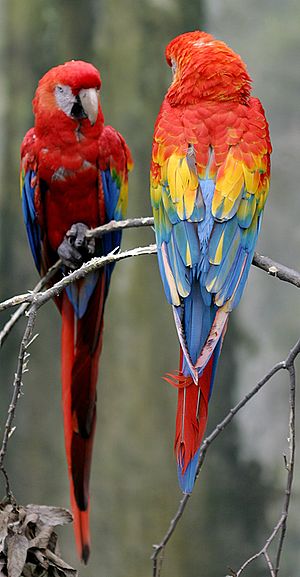
Costa Rica / Geografi / Flora og fauna
Lyserød ara er en kendt papegøje i Costa Rica.
Costa Rica, officielt Republikken Costa Rica er et land i Mellemamerika. Landet grænser op til Nicaragua mod nord, Panama mod sydøst, Stillehavet mod vest, det Caribiske Hav mod øst og Ecuador ved den sydlige del af øen Isla del Coco. Hovedstaden og den største by er San José med cirka en tredjedel af landets befolkning i storbyområdet. Costa Rica er et stabilt demokrati med en god økonomi sammenlignet med andre lande i regionen.